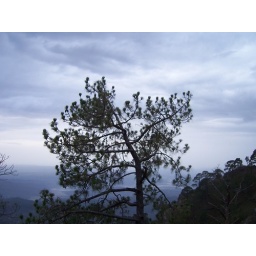
the loneliness of this tree against the cloudy sky is very much visible ..